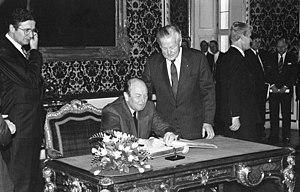
Carl-Ludwig Wagner, né le 9 janvier 1930 à Düsseldorf et mort le 27 juillet 2012 à Trèves, est un homme politique allemand membre de l'Union chrétienne-démocrate d'Allemagne.